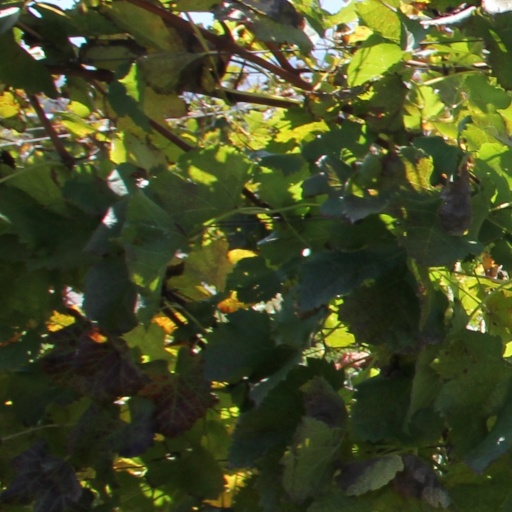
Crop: grape